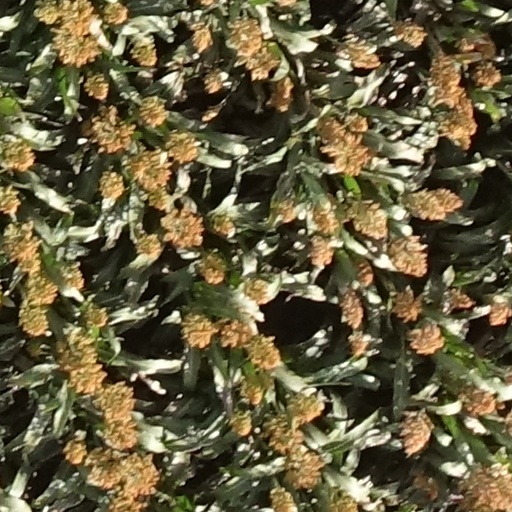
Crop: sorghum